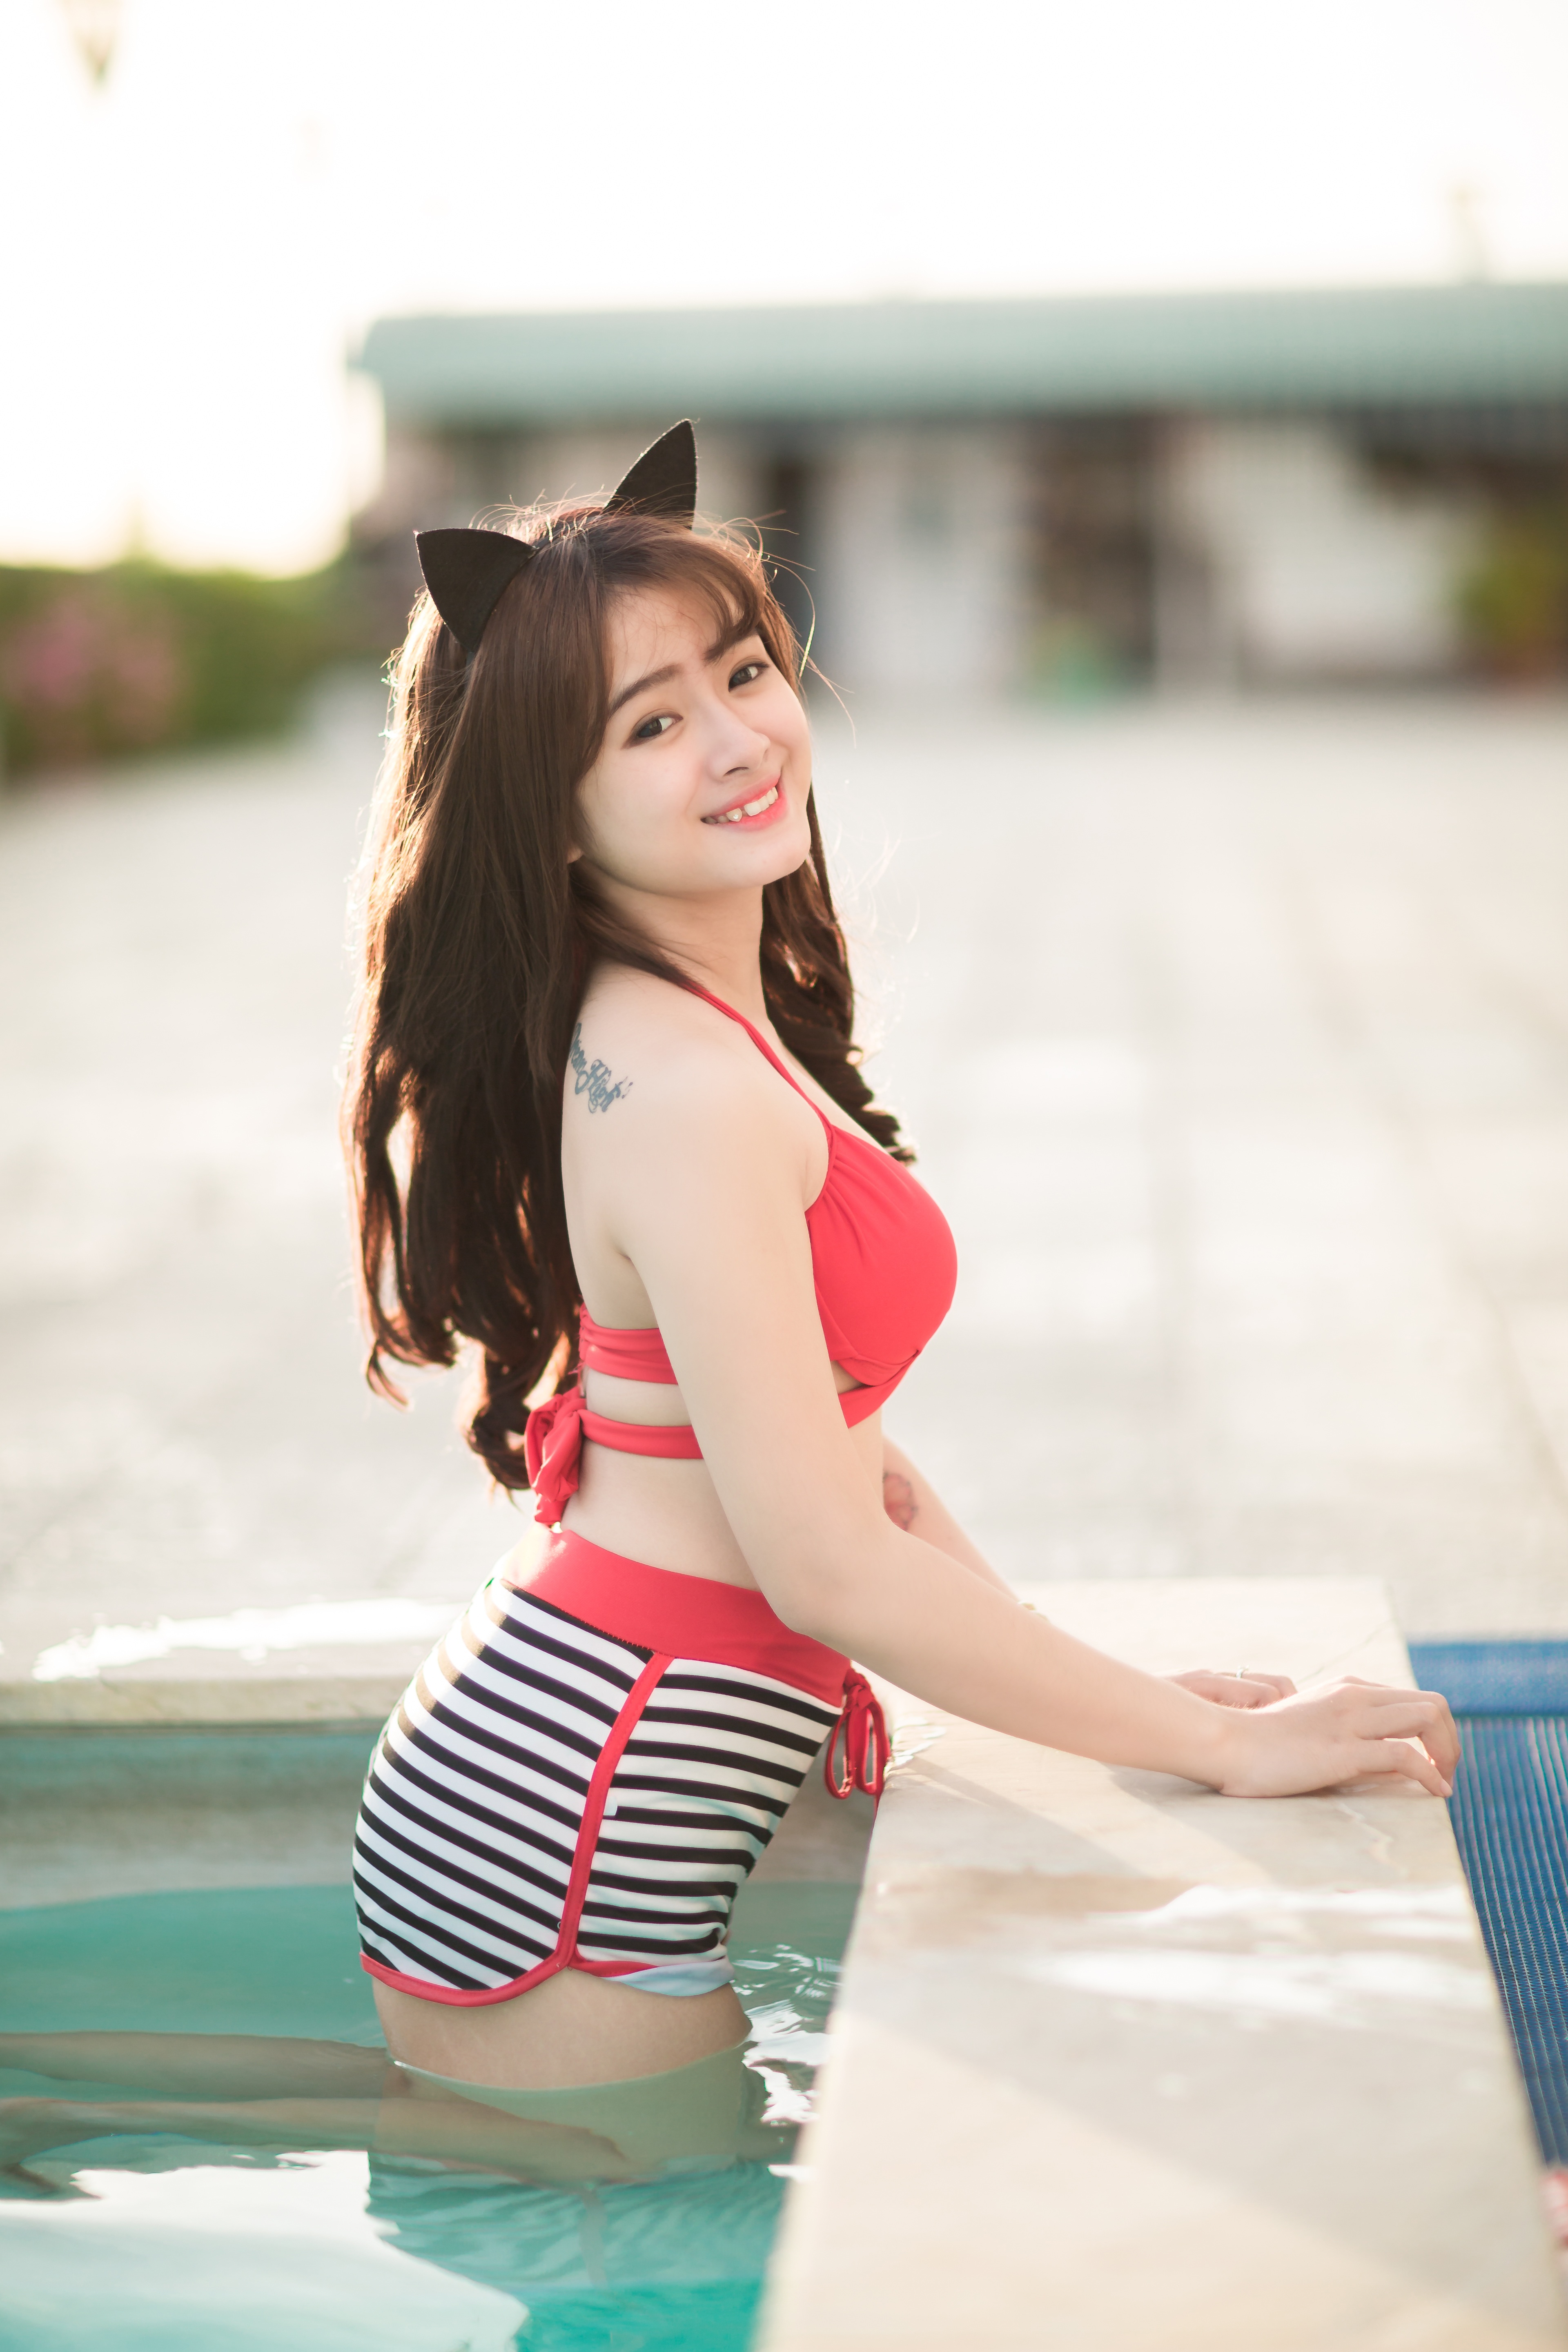
outdoor, girl, woman, photography, female, leg, model, young, spring, sitting, fashion, clothing, pink, lifestyle, bikini, swimming, swimwear, human body, dress, women, beauty, abdomen, photo shoot, human positions